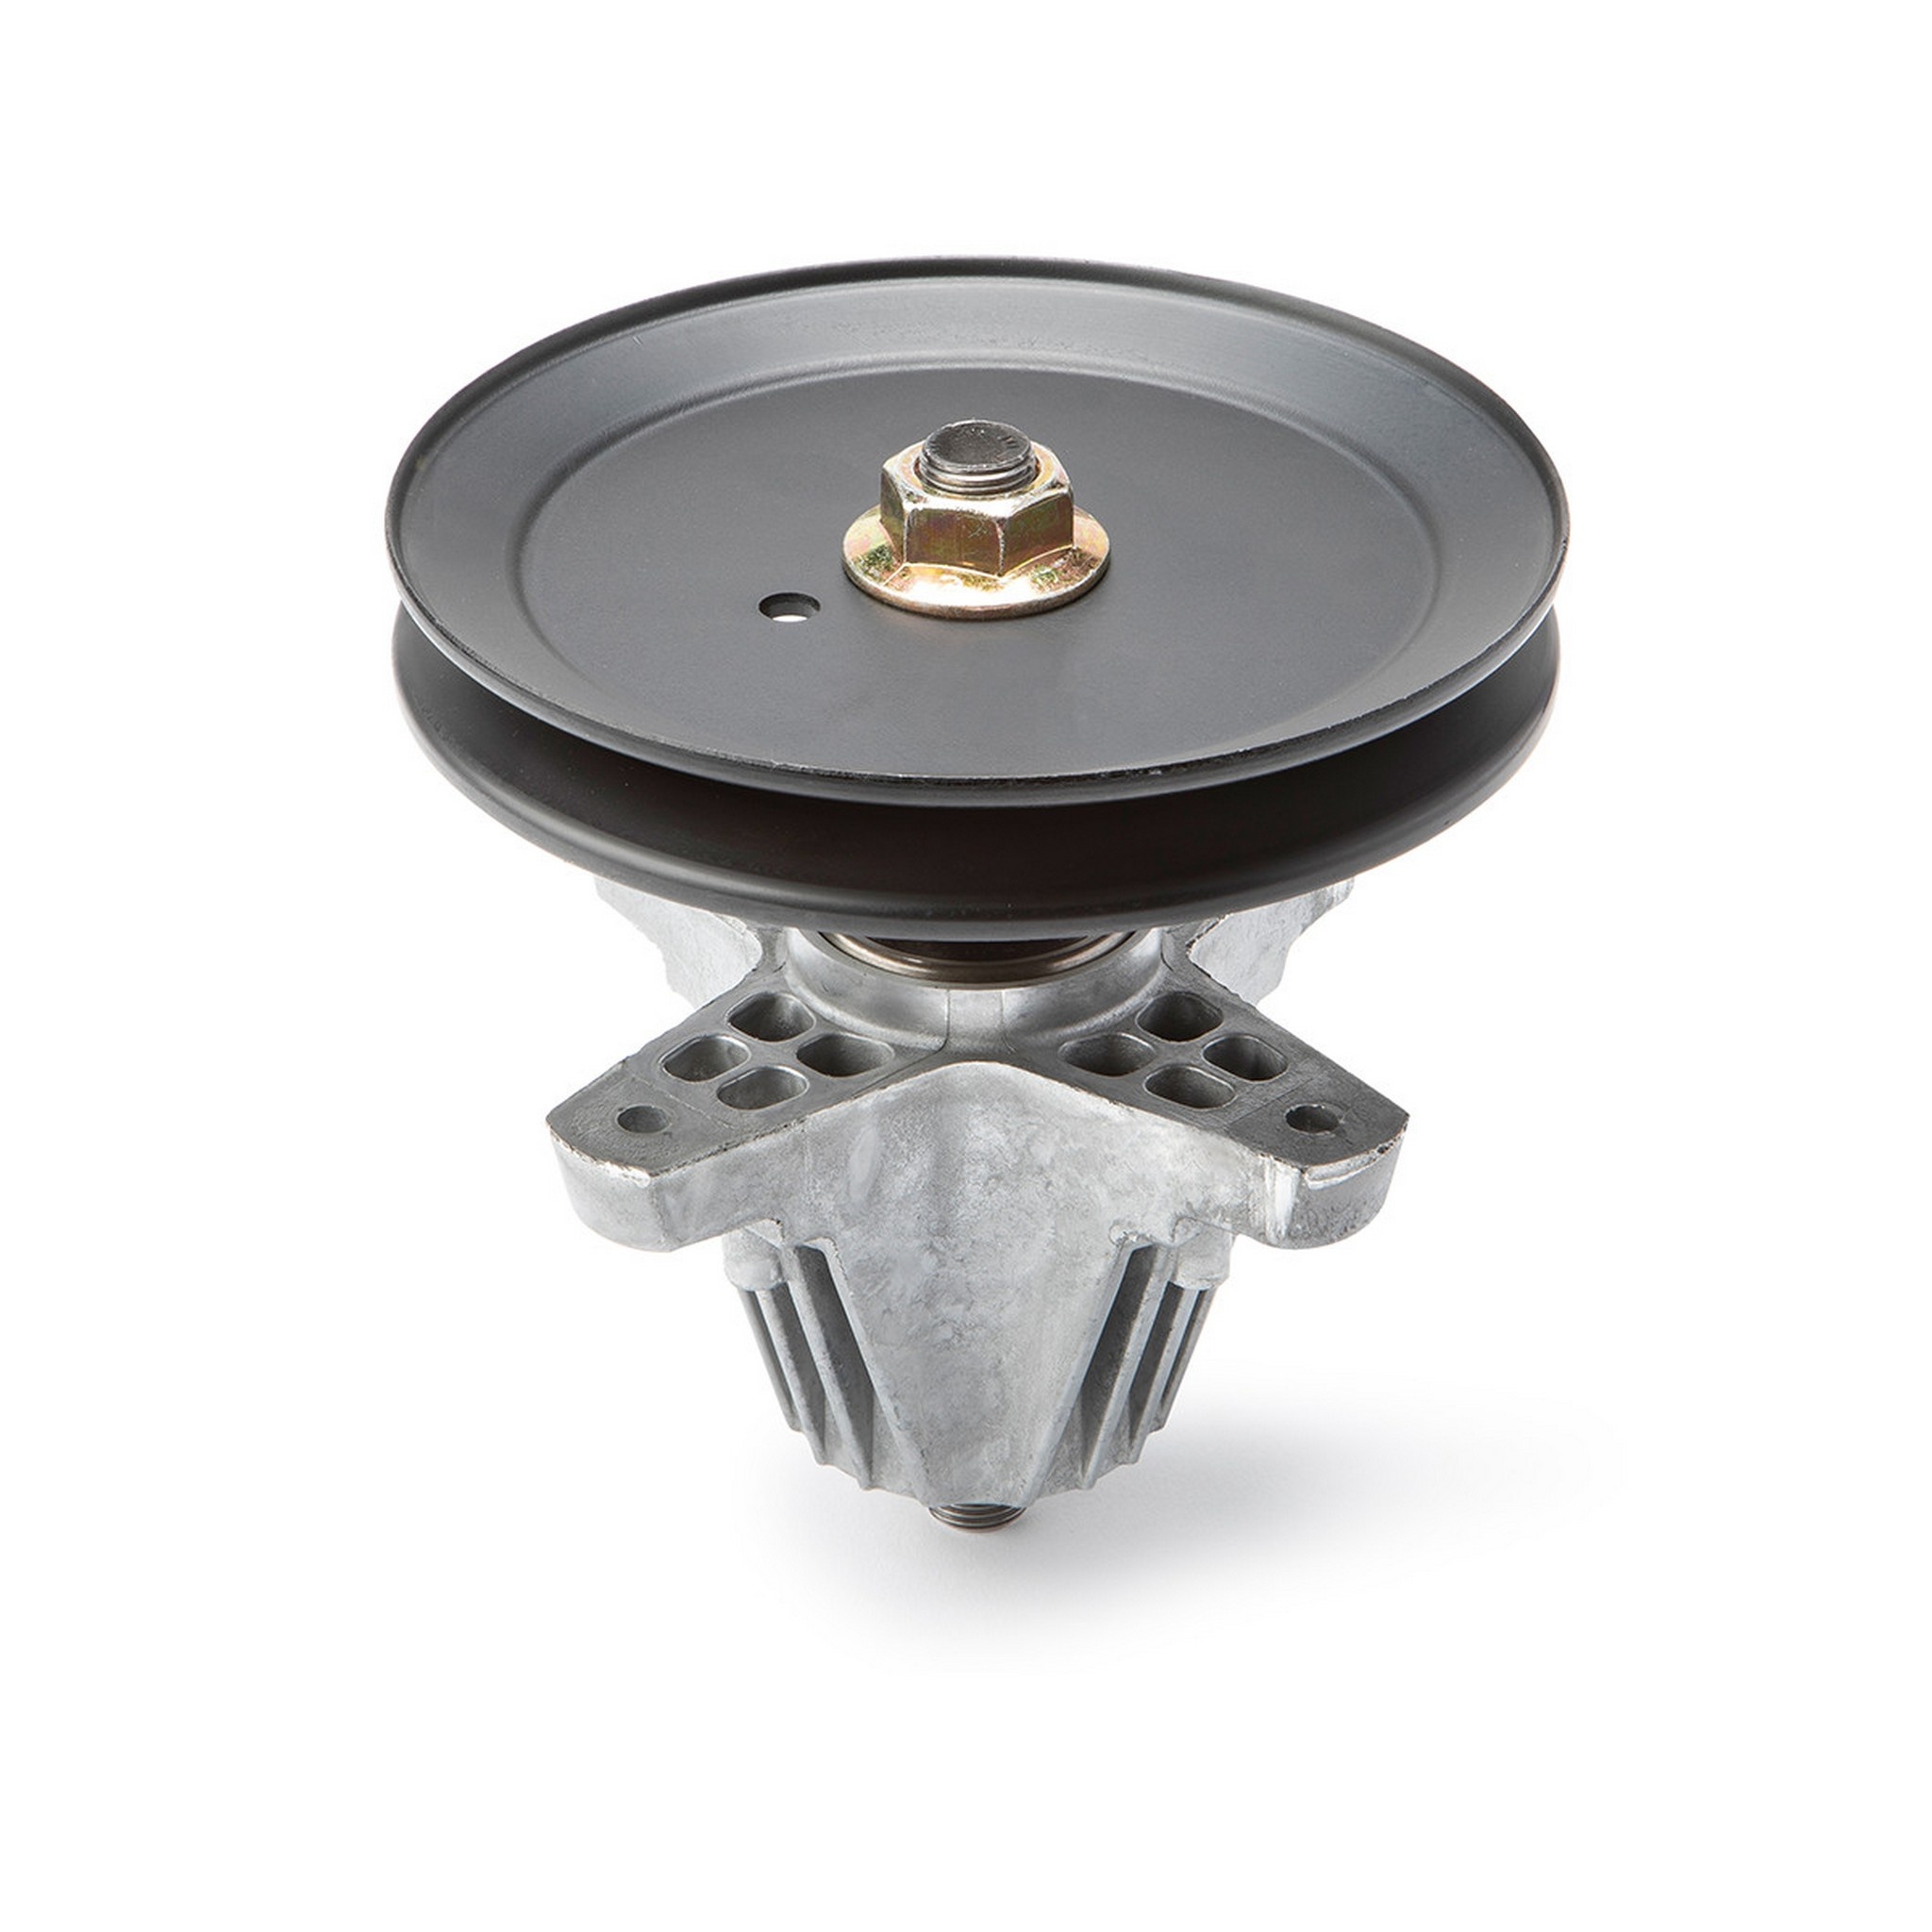
Oregon 82-127 Spindle Assembly For MTD 918-06989
Oregon 82-127 Spindle Assembly For MTD 918-06989 replacement part compatible with select equipment. See part number references and compatibility list below. OEM Quality: Genuine or high-quality aftermarket replacement part Enhanced Protection or Efficiency: Helps maintain peak equipment performance Easy Installation: Direct fit replacement simplifies maintenance Specifications: Part Number: 990-1268-00 Brand: Oregon Handle/Listing Ref: oregon_82-127_mtd_918-06989_spindle_assembly Please verify your equipment’s part number and manual to ensure compatibility before purchase.
Brand: Oregon
Category: Home & Garden > Lawn & Garden > Outdoor Power Equipment Accessories > Lawn Mower Accessories > Brush Mower Attachments > Spindles